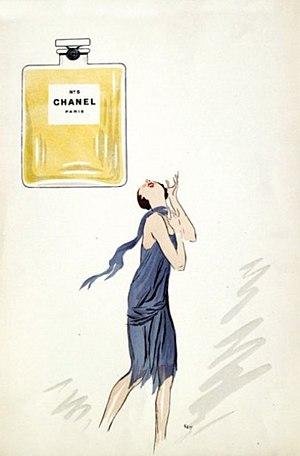
Nᵒ 5 est un parfum des Parfums Chanel créé en 1921 par Ernest Beaux pour Coco Chanel qui désirait un parfum épuré en accord avec sa mode : « Un parfum artificiel, je dis bien artificiel comme une robe, c'est-à-dire fabriqué. Je suis un artisan de la couture. Je ne veux pas de rose, de muguet, je veux un parfum qui soit un composé. ». Il s'agit peut-être aujourd'hui du parfum le plus connu au monde.